Overland (video game)

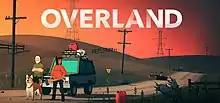
Steam cover art

Overland is a turn-based tactics video game developed and published by Finji. It was released in September 2019 for iOS and macOS through Apple Arcade, Linux, Nintendo Switch, PlayStation 4, Windows, and Xbox One, and in December 2022 for PlayStation 5.